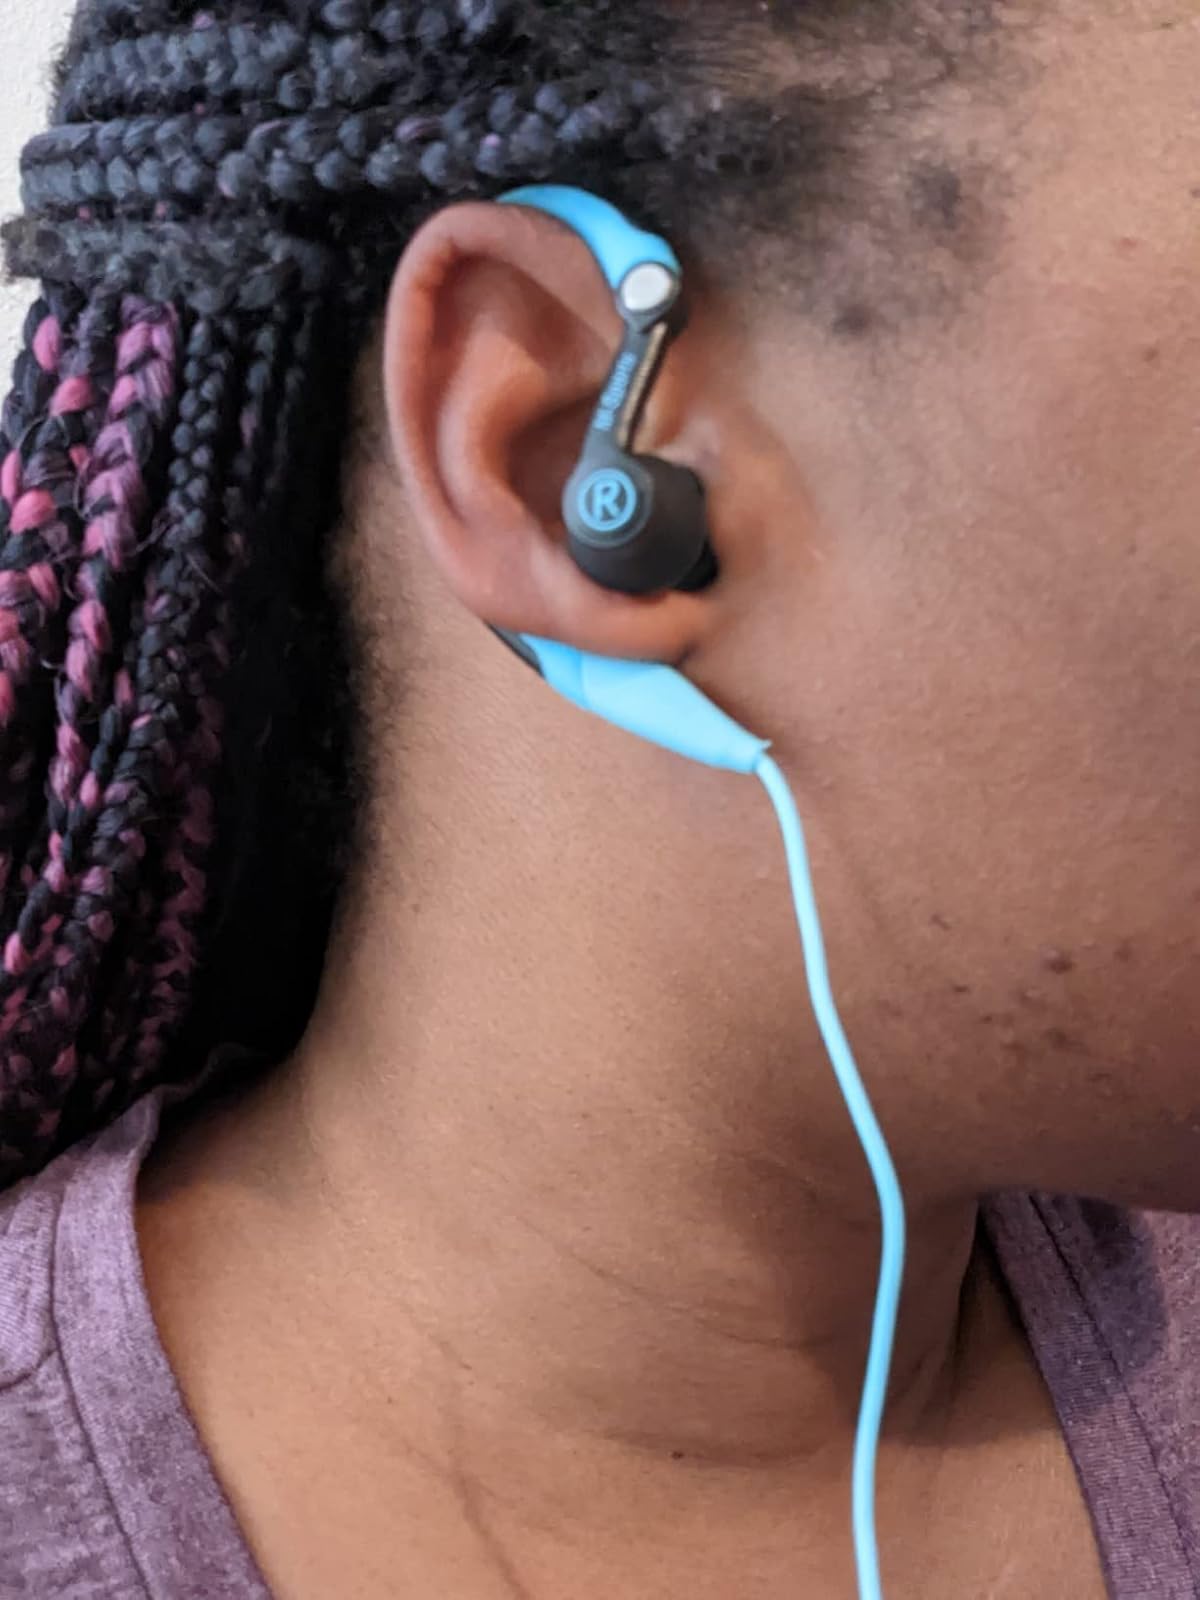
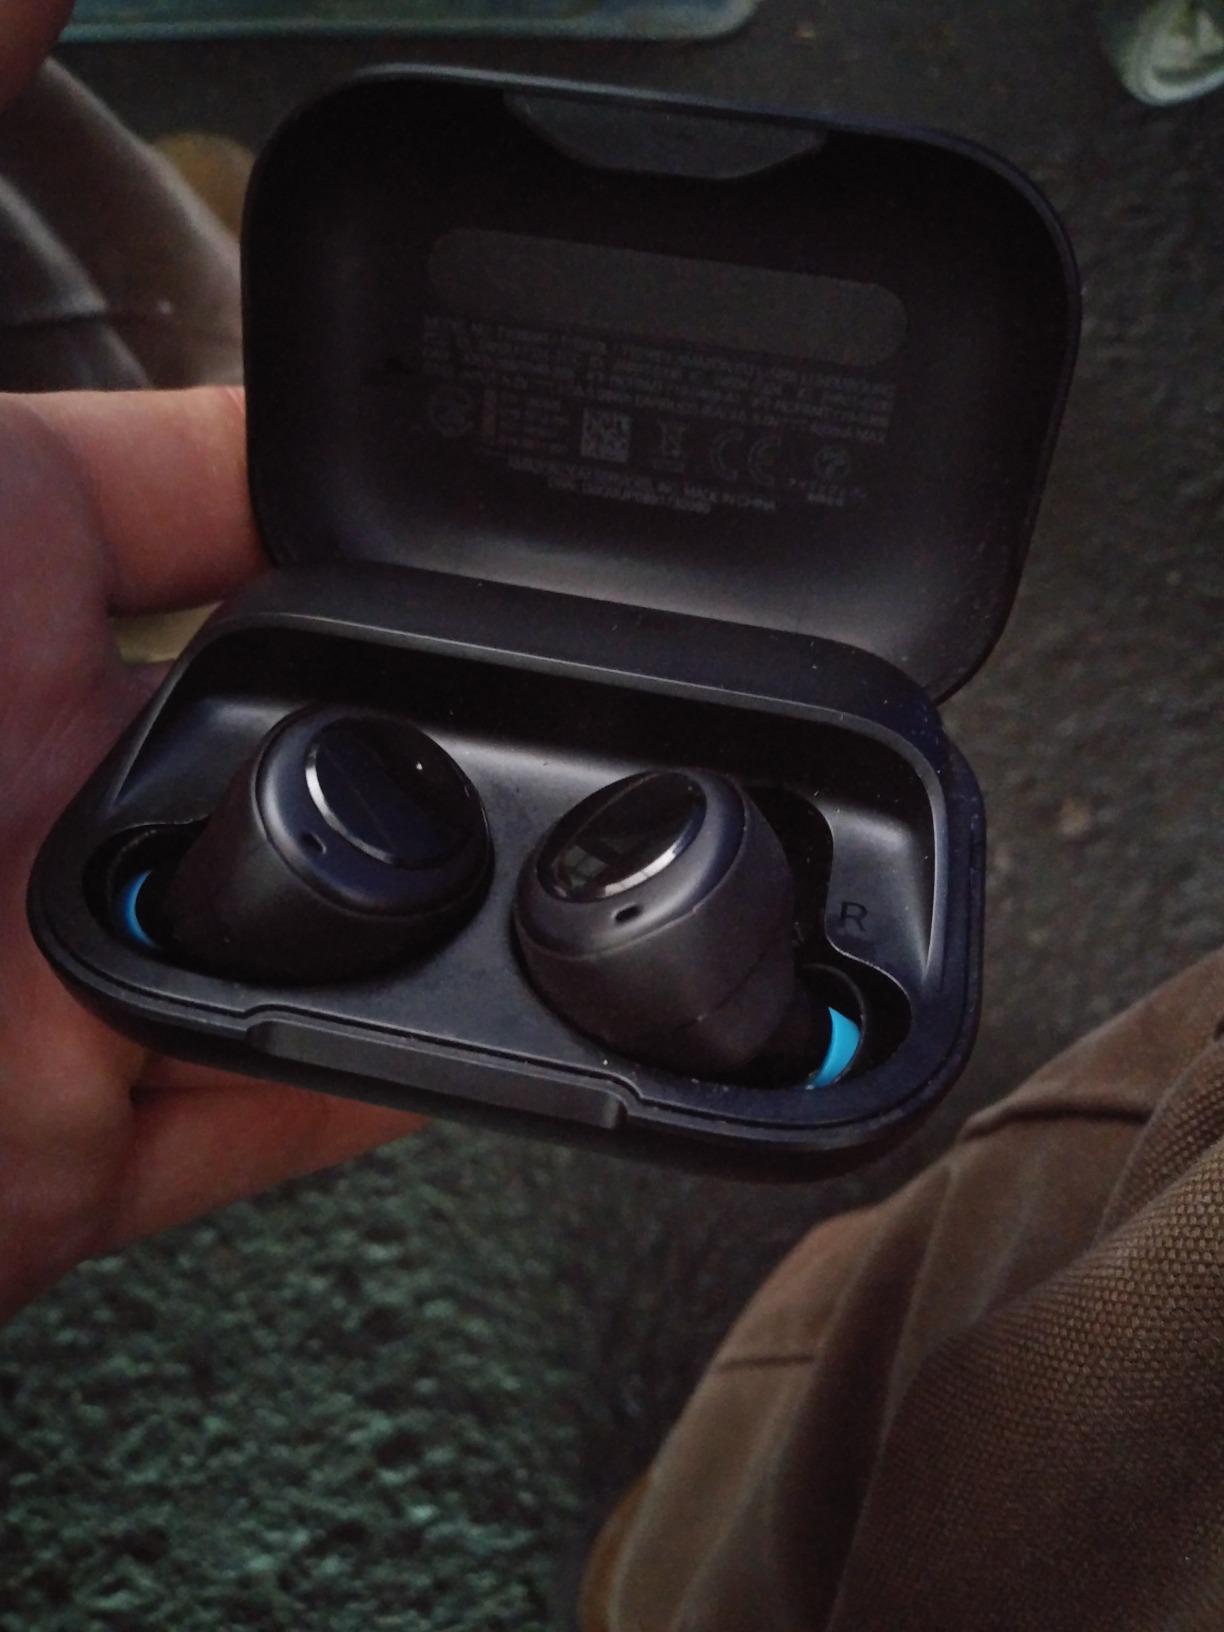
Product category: earbuds
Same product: no